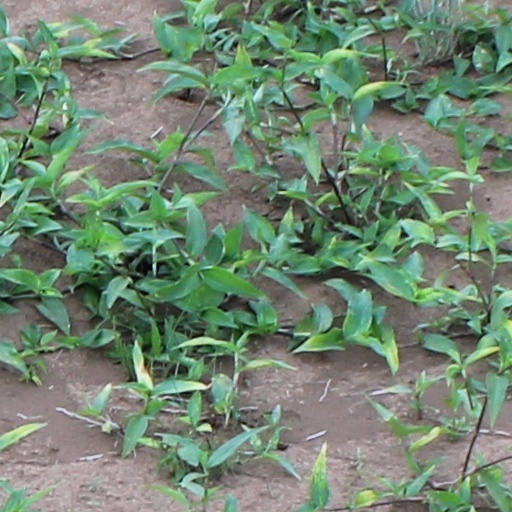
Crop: wheat